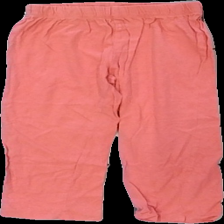
View: front
Type: Tights
Category: Children
Brand: Not in the list
Brand text on label: lupilu
Colors: Pink
Material: 100% cotton
Cut: Regular
Size: 104
Season: All
Damage location: middle center
Damage 2 location: middle right
Damage 3 location: bottom right
Price range: <50
Recommended usage: Reuse
Description: rosa tights